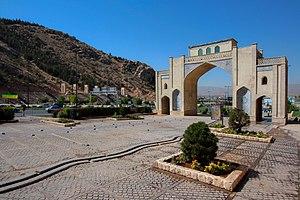
La porte du Coran est une porte historique de la ville de Chiraz en Iran. Elle est située à l'entrée nord-est de la ville, au nord du mausolée de Hafez Հայերեն: Ղուրանի դարպաս , պատմական դարպաս Իրանի Շիրազ քաղաքի հյուսիսում Italiano: La Porta del Corano è una porta storica nella parte nord di Shiraz in Iran. Si trova all'ingresso nord della città, sulla strada per Marvdasht e Isfahan, tra i monti Baba Kouhi e Chehel Maqam nei pressi di Allah-o-Akbar Gorge. 日本語: クルアーン門 は、イラン南部の都市シーラーズにある歴史的な門である。 クルアーン門はシーラーズの街の北東の入り口に位置し、ファールス州のマルヴダシュト（英語版）やエスファハーン州のエスファハーンからシーラーズへと入る際の玄関口となっている 。